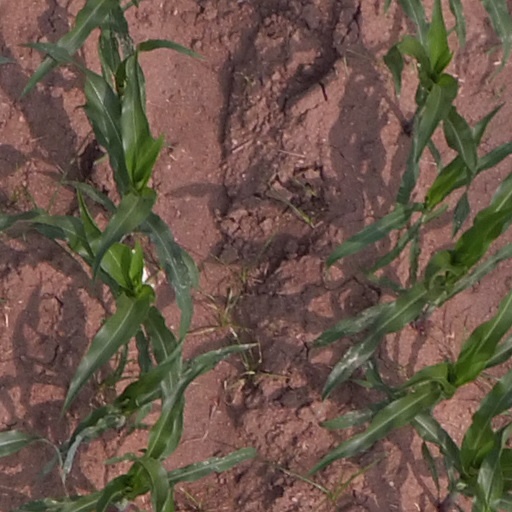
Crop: maize; corn